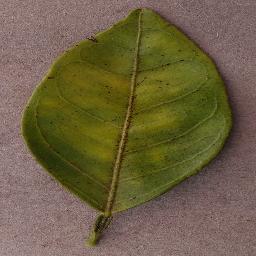
Label: Orange___Haunglongbing_(Citrus_greening)